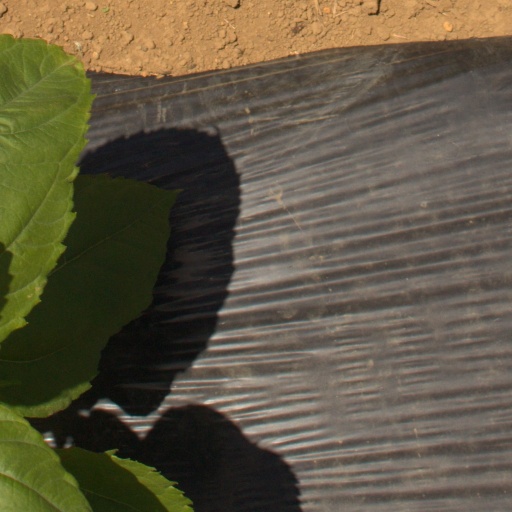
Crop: Jerusalem artichoke